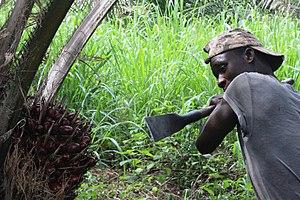
Cueillette de régime de palme à l'aide d'un ciseau large émmanché. This is an image of ""African people at work"" from Ivory Coast"
L’huile de palme est une huile végétale extraite par pression à chaud de la pulpe des fruits du palmier à huile, un arbre originaire d'Afrique tropicale dont est aussi tirée l’huile de palmiste, extraite du noyau de ses fruits.